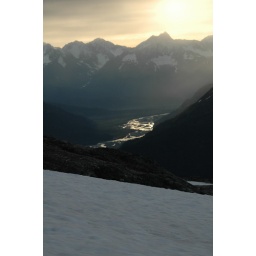
The braided river way down in the valley catches and reflects the golden glow of the sunrise.